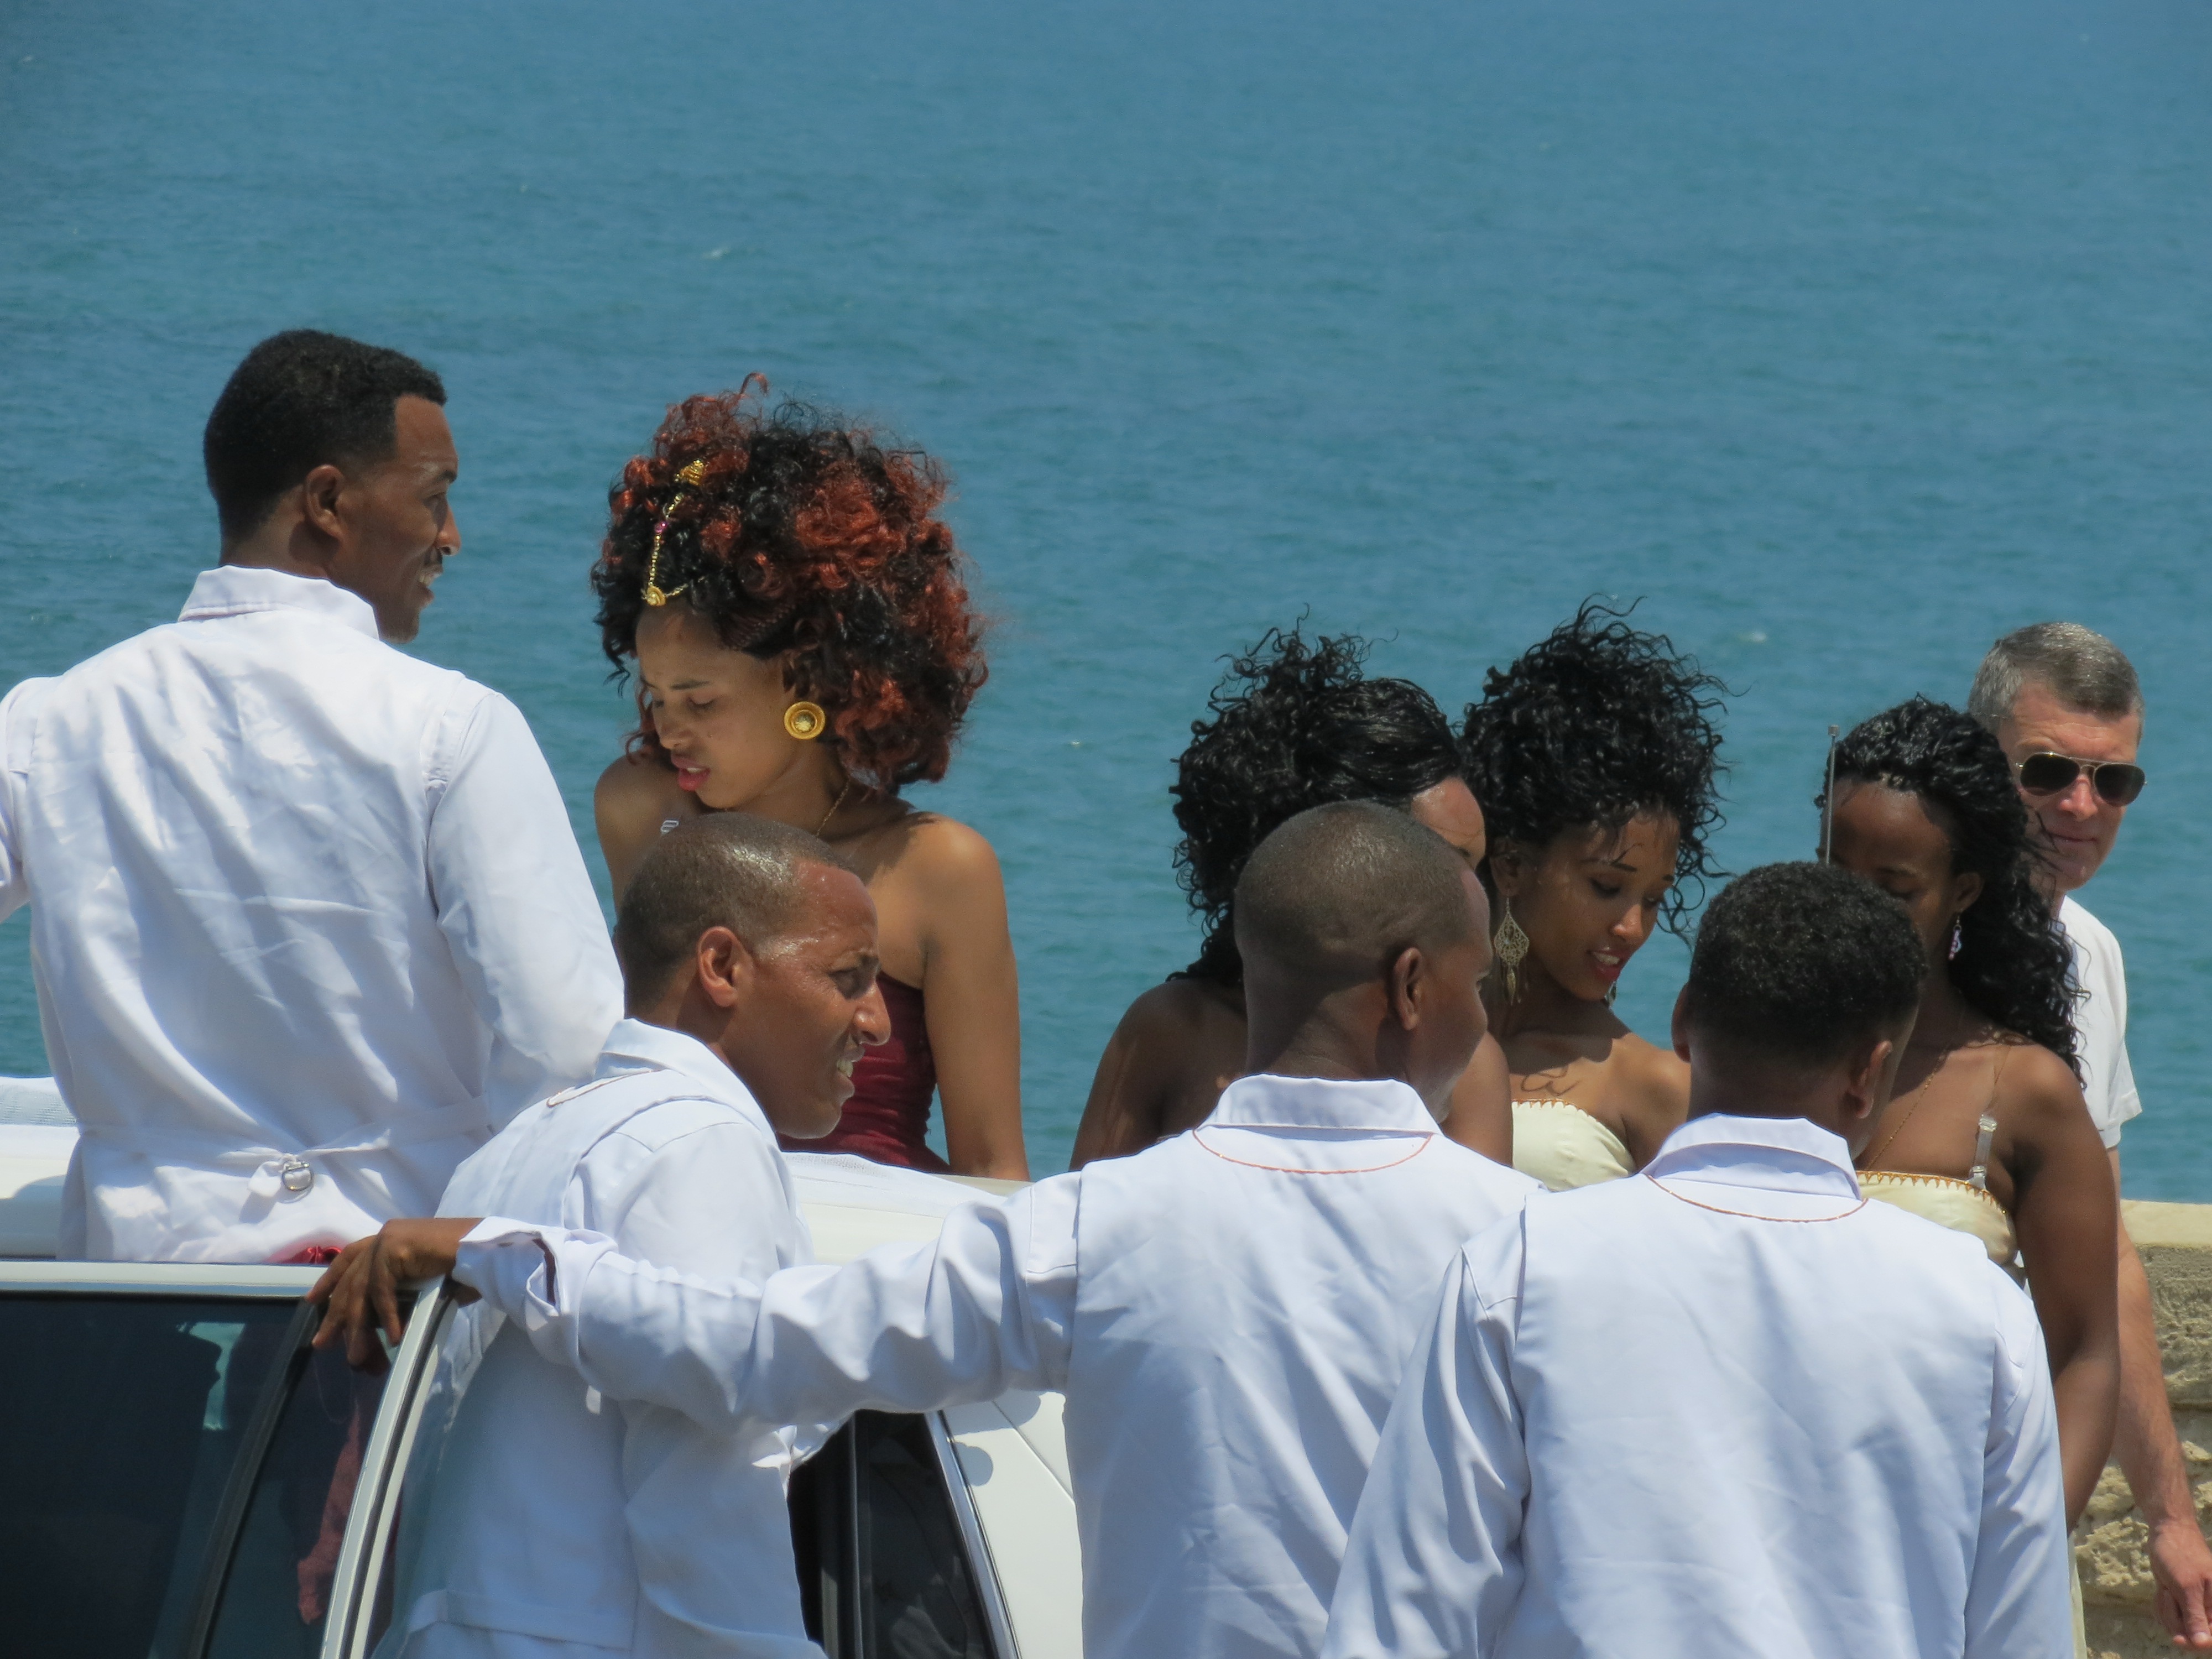
man, sea, people, woman, white, summer, vacation, celebration, black, wedding, married, marriage, outdoors, ceremony, happiness, women, ritual, social group